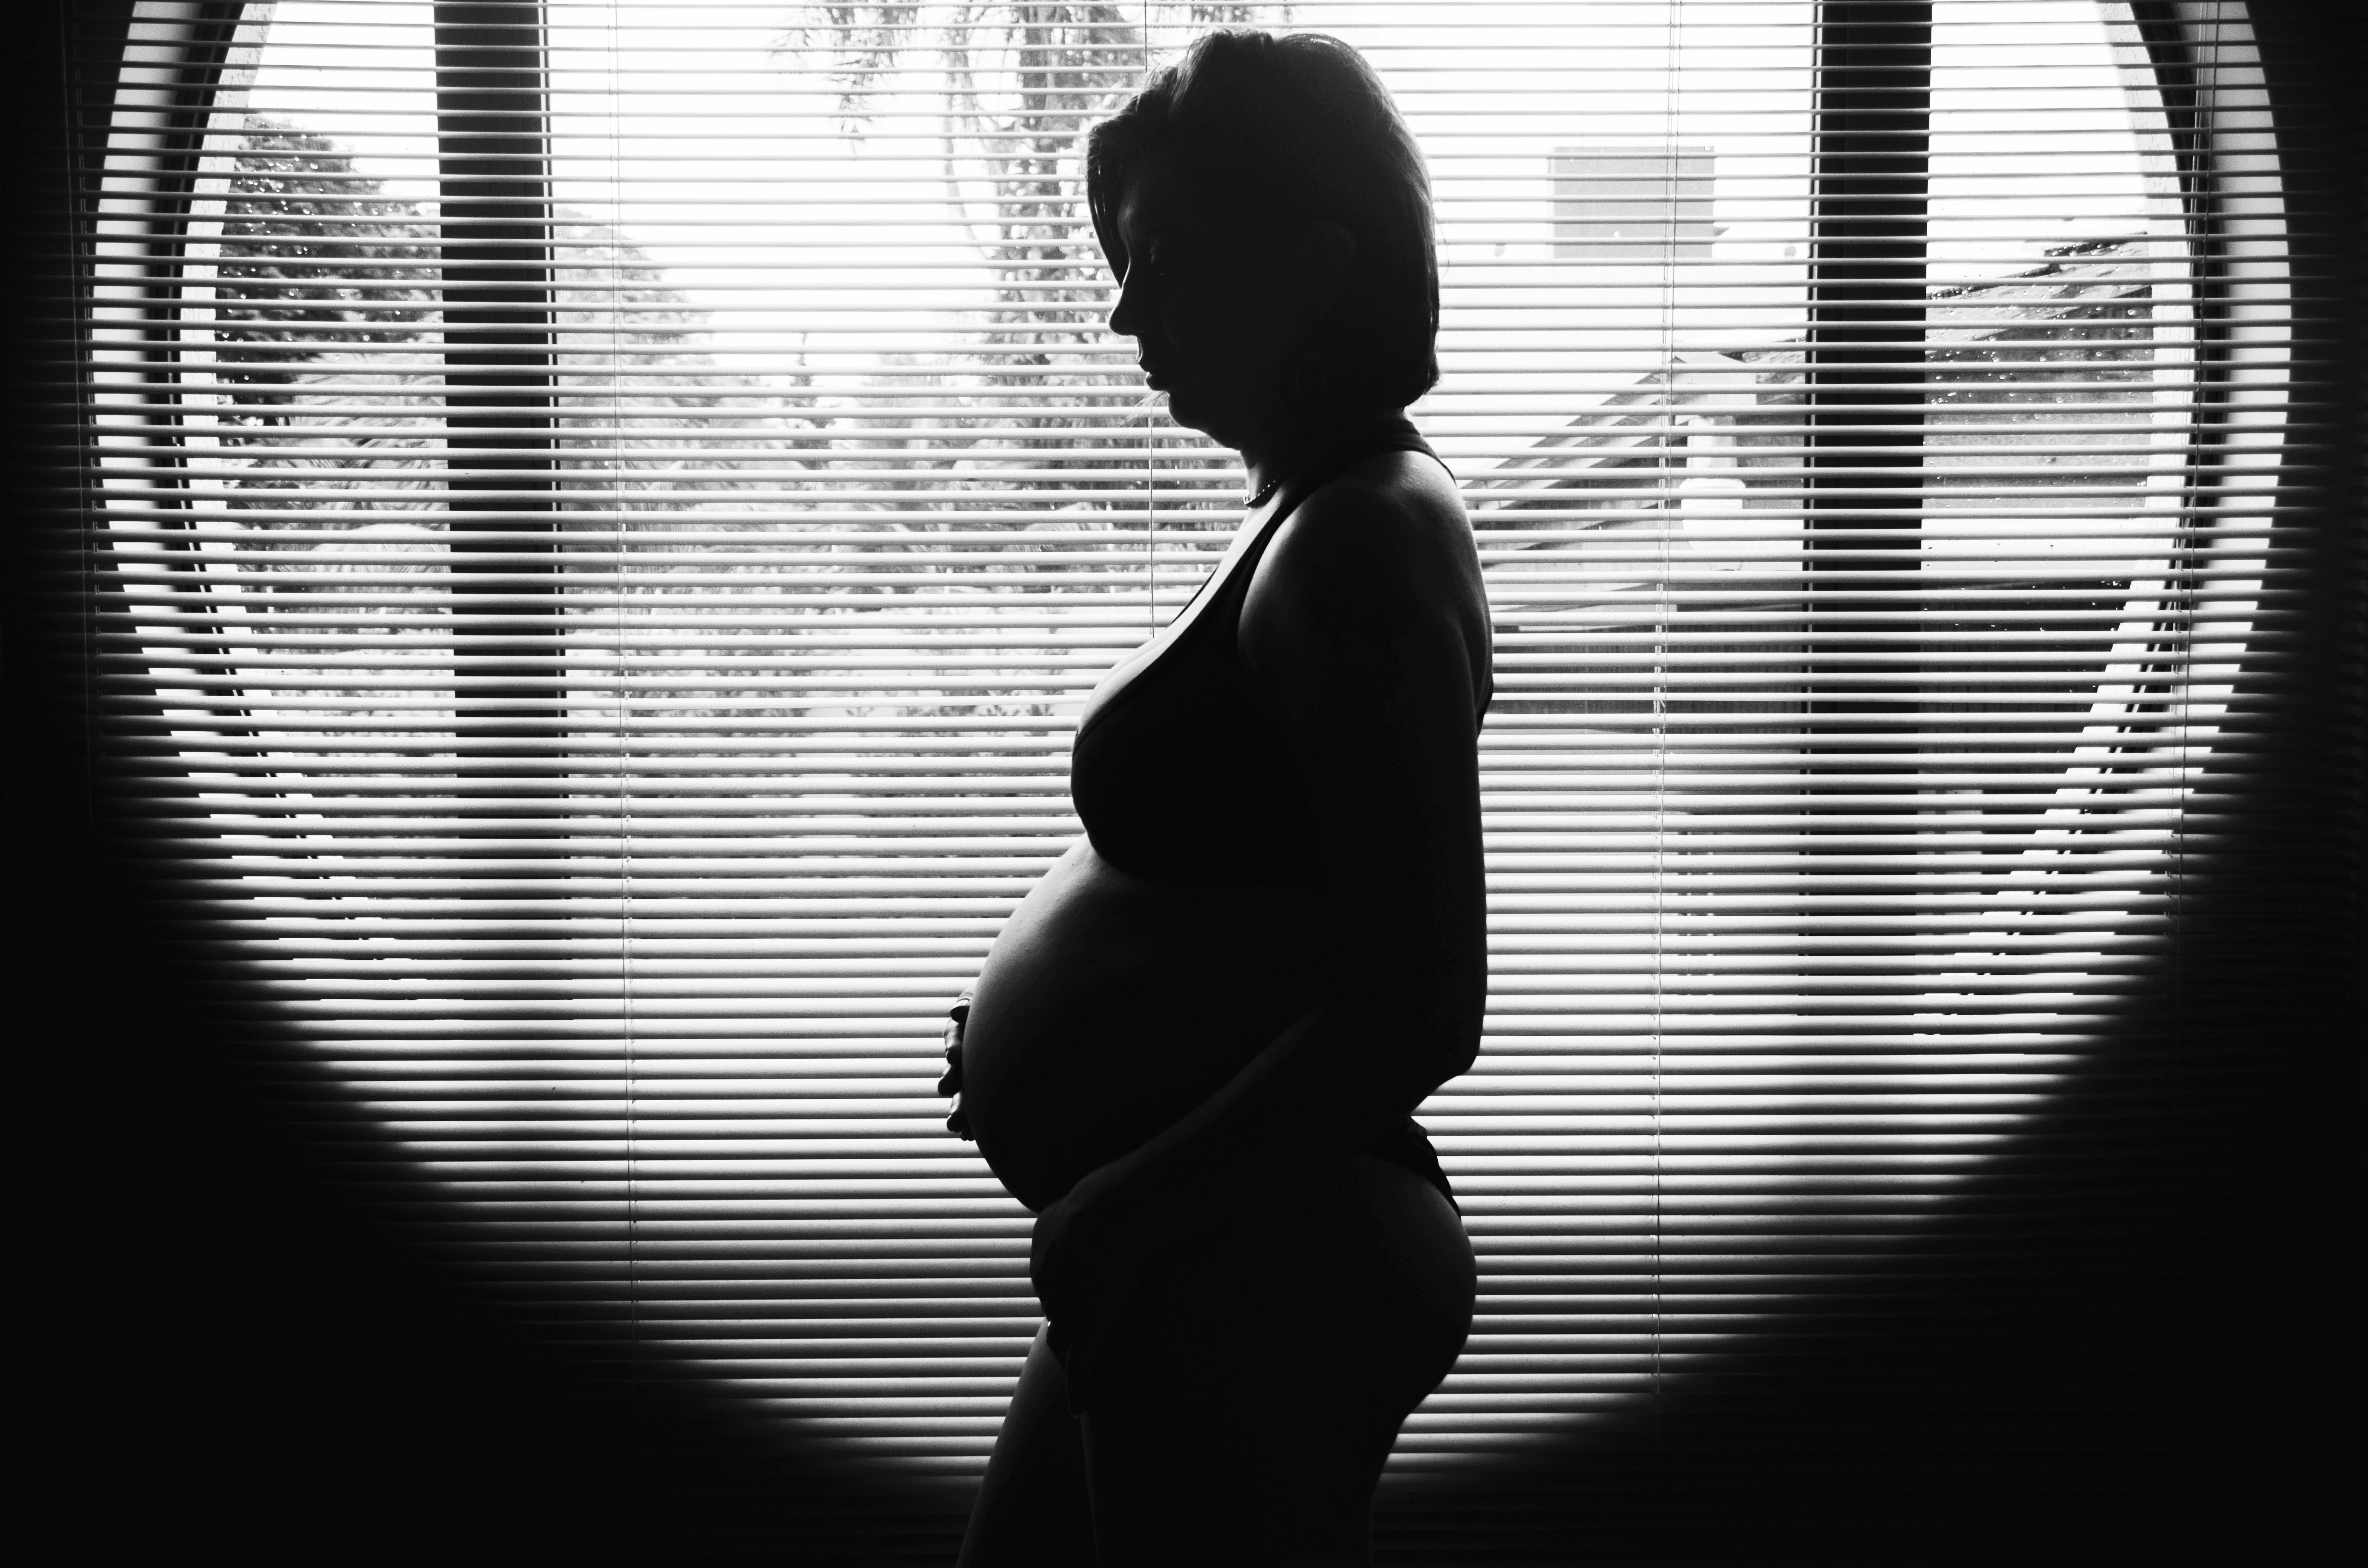
silhouette, light, black and white, people, woman, white, photography, profile, female, sitting, shadow, darkness, black, monochrome, parent, mom, pregnancy, motherhood, maternity, mother, women, pregnant, belly, shape, expecting, anticipation, expectant, abdomen, pregnant woman, pregnant women, prenatal, monochrome photography, human positions